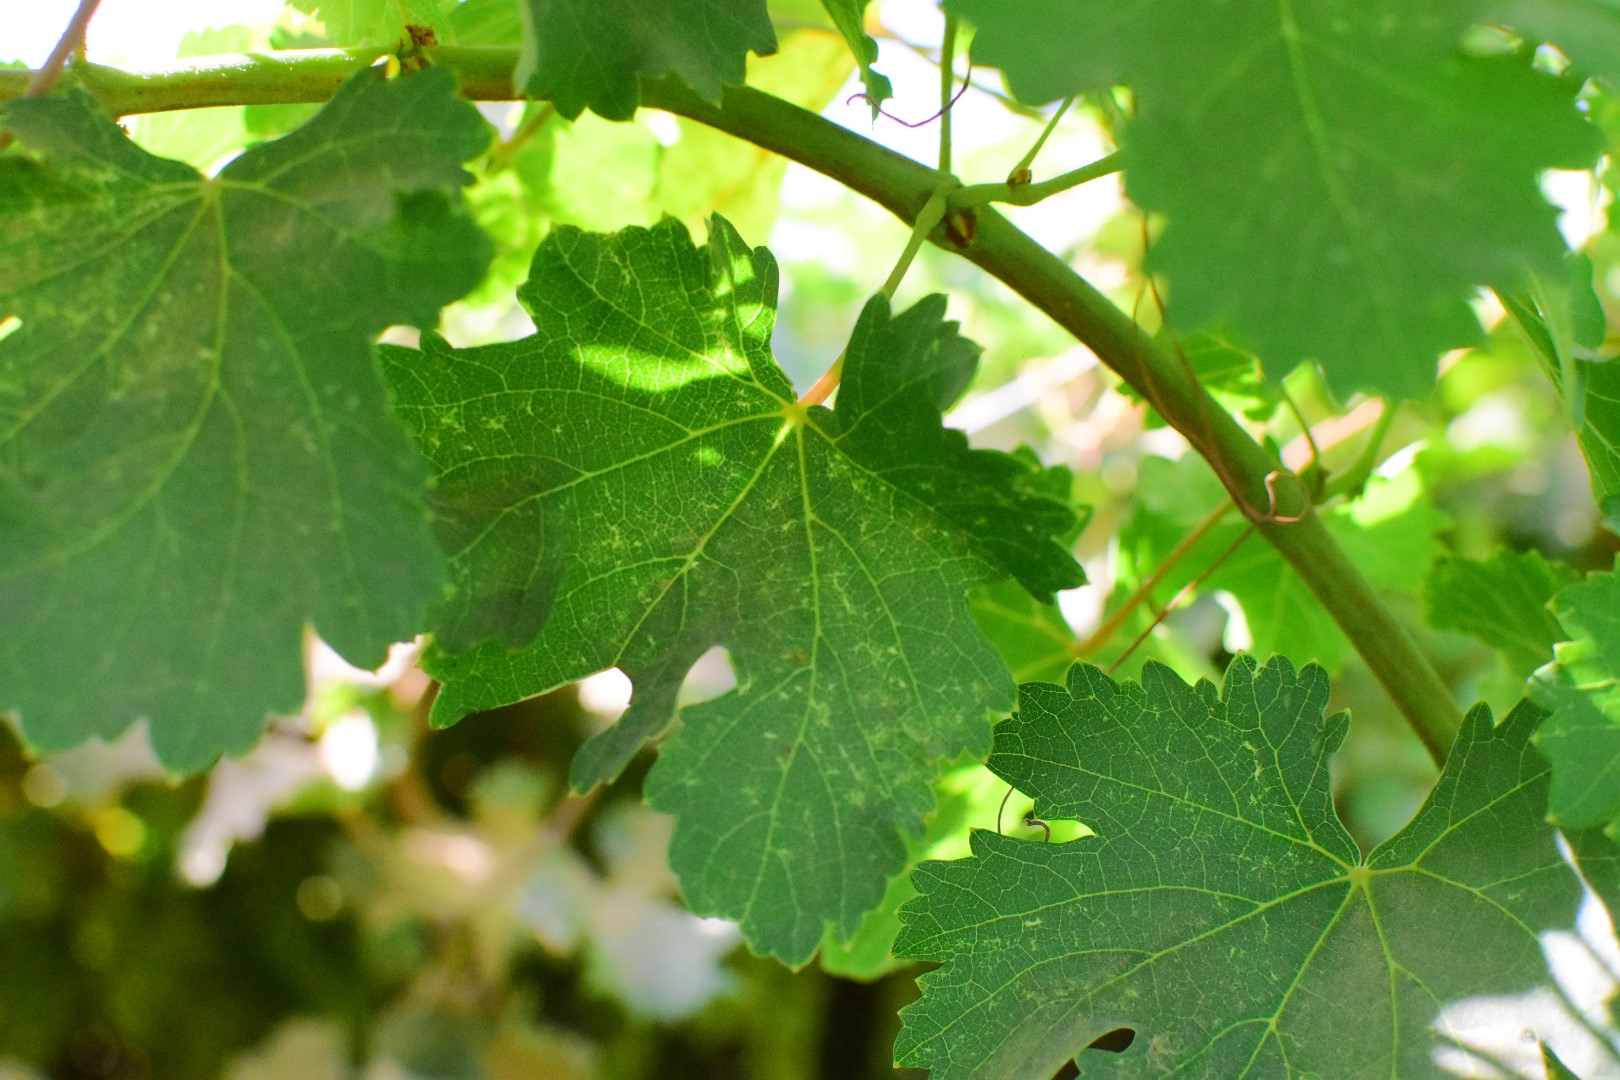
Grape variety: Deas Al-Annz